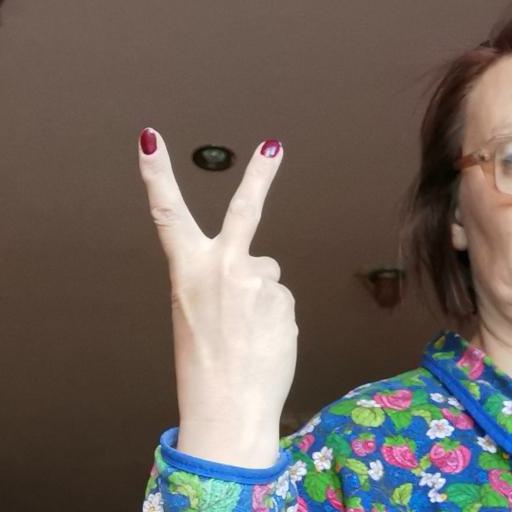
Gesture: peace_inverted